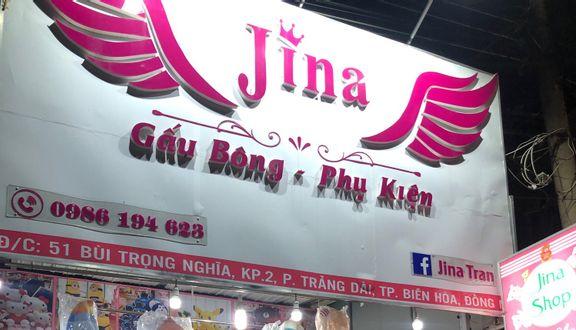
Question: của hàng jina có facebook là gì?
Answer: jina tran